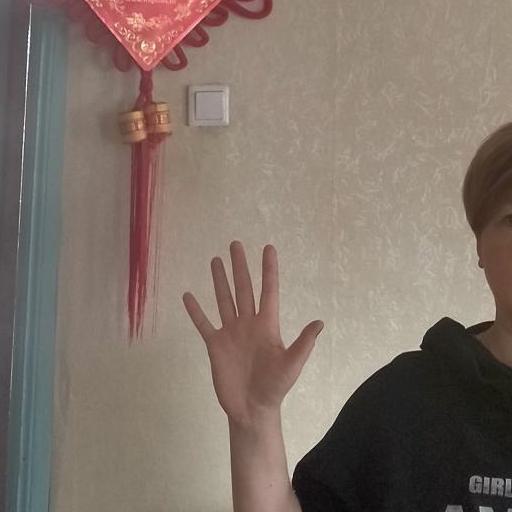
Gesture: palm